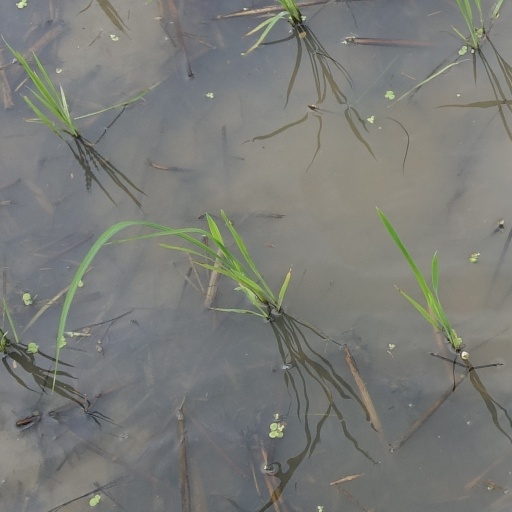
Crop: rice